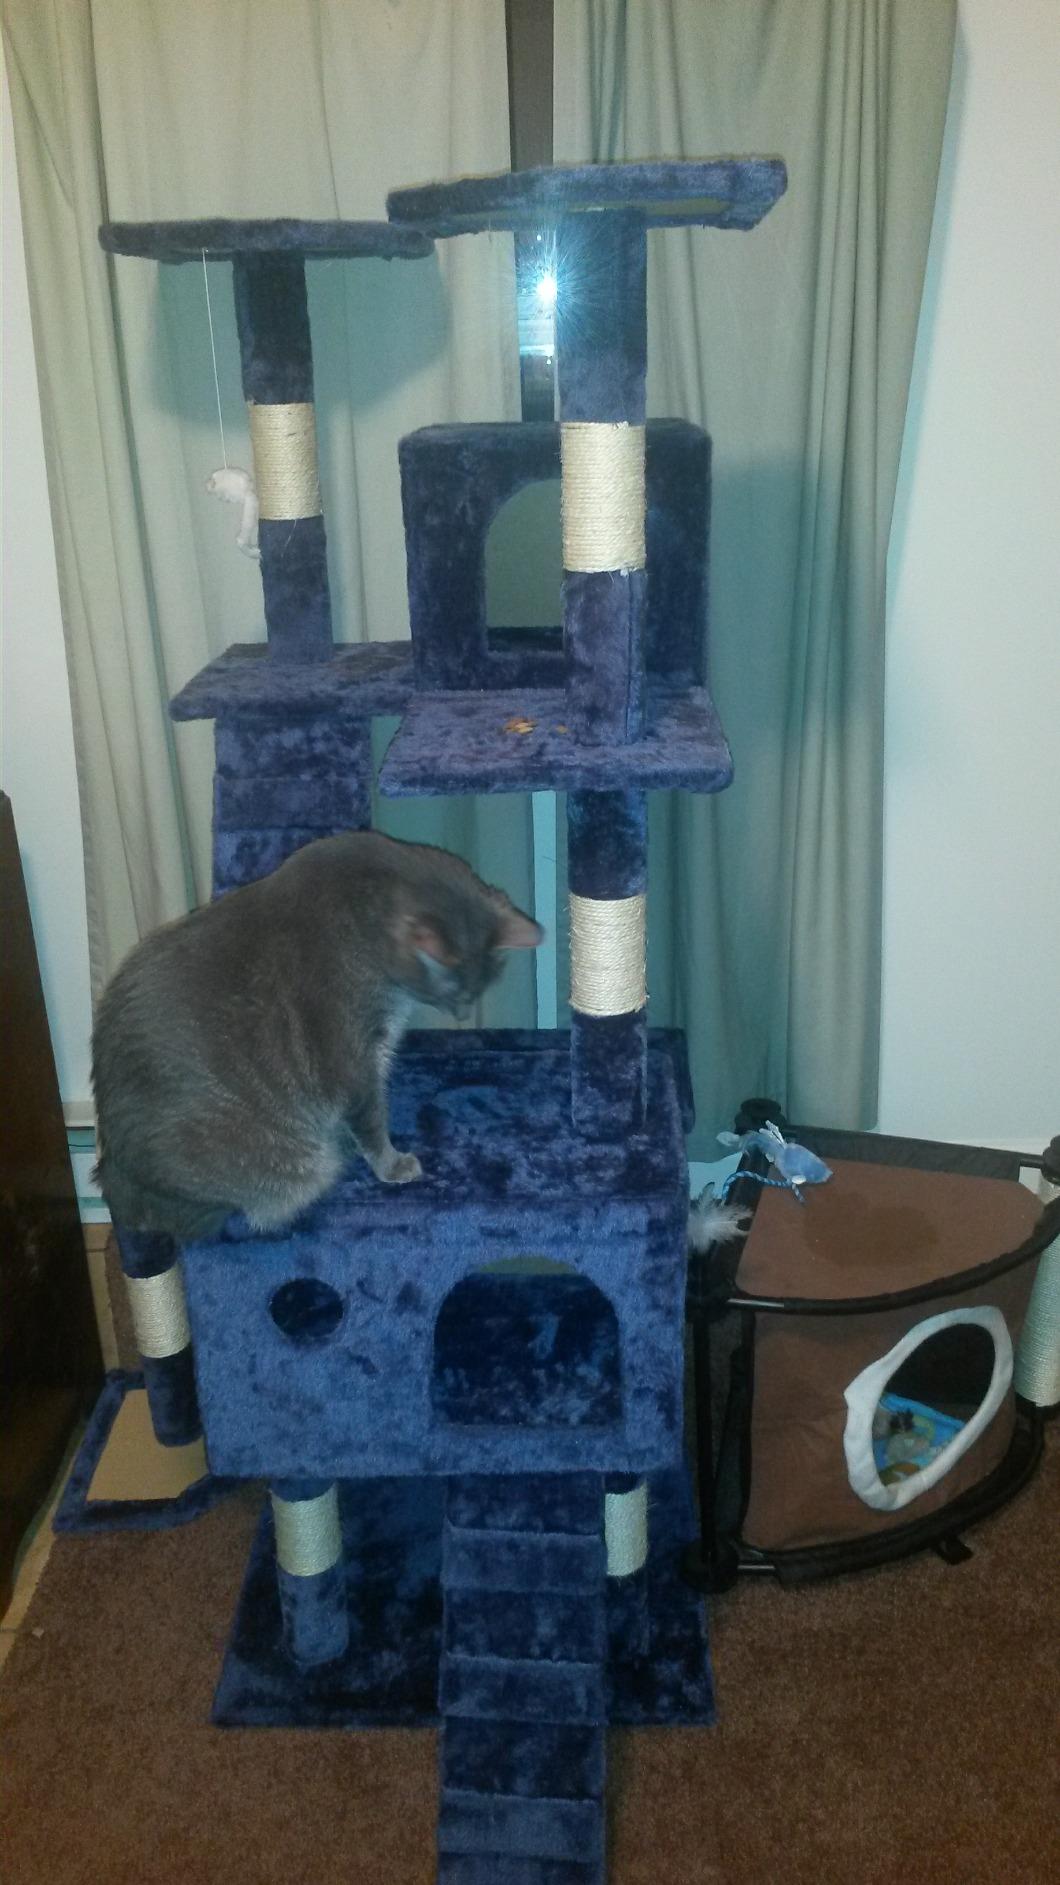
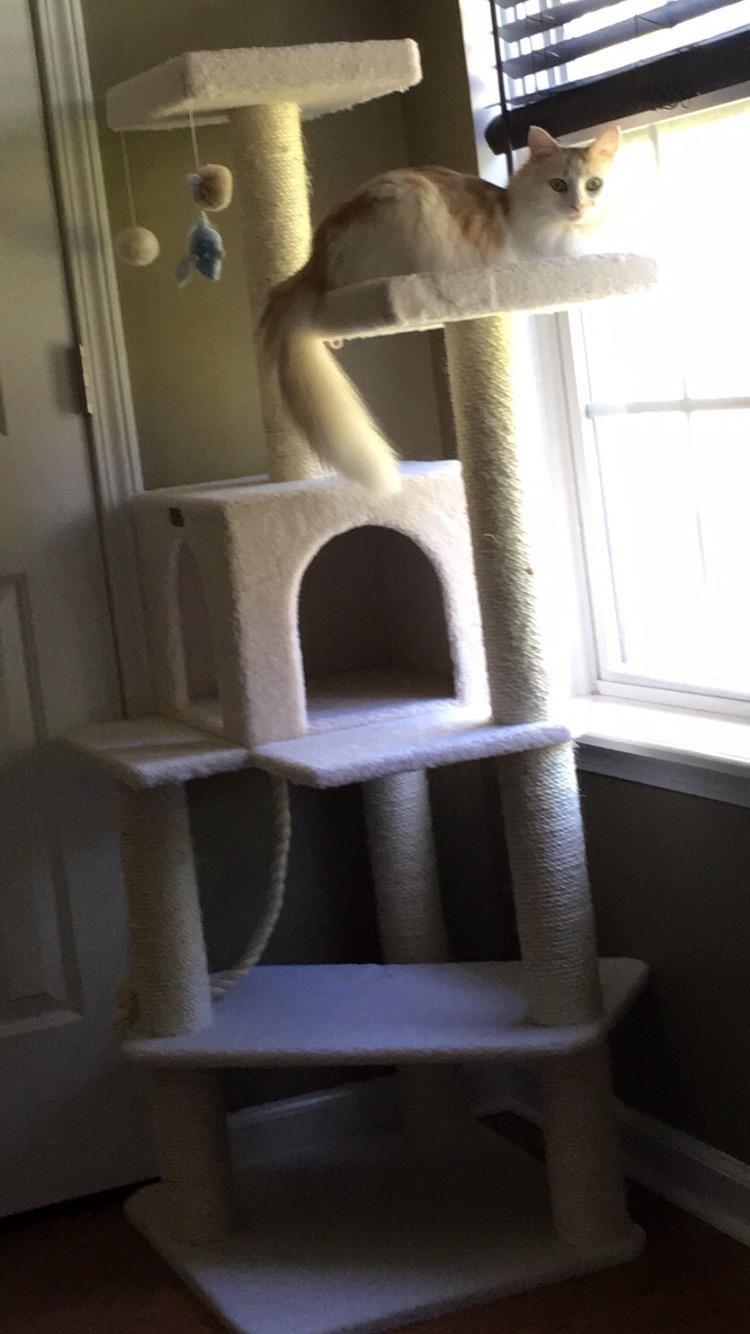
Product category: items_cat tree
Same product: no